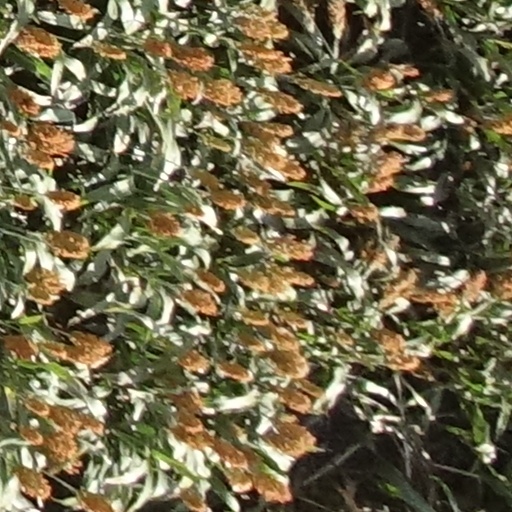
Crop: sorghum